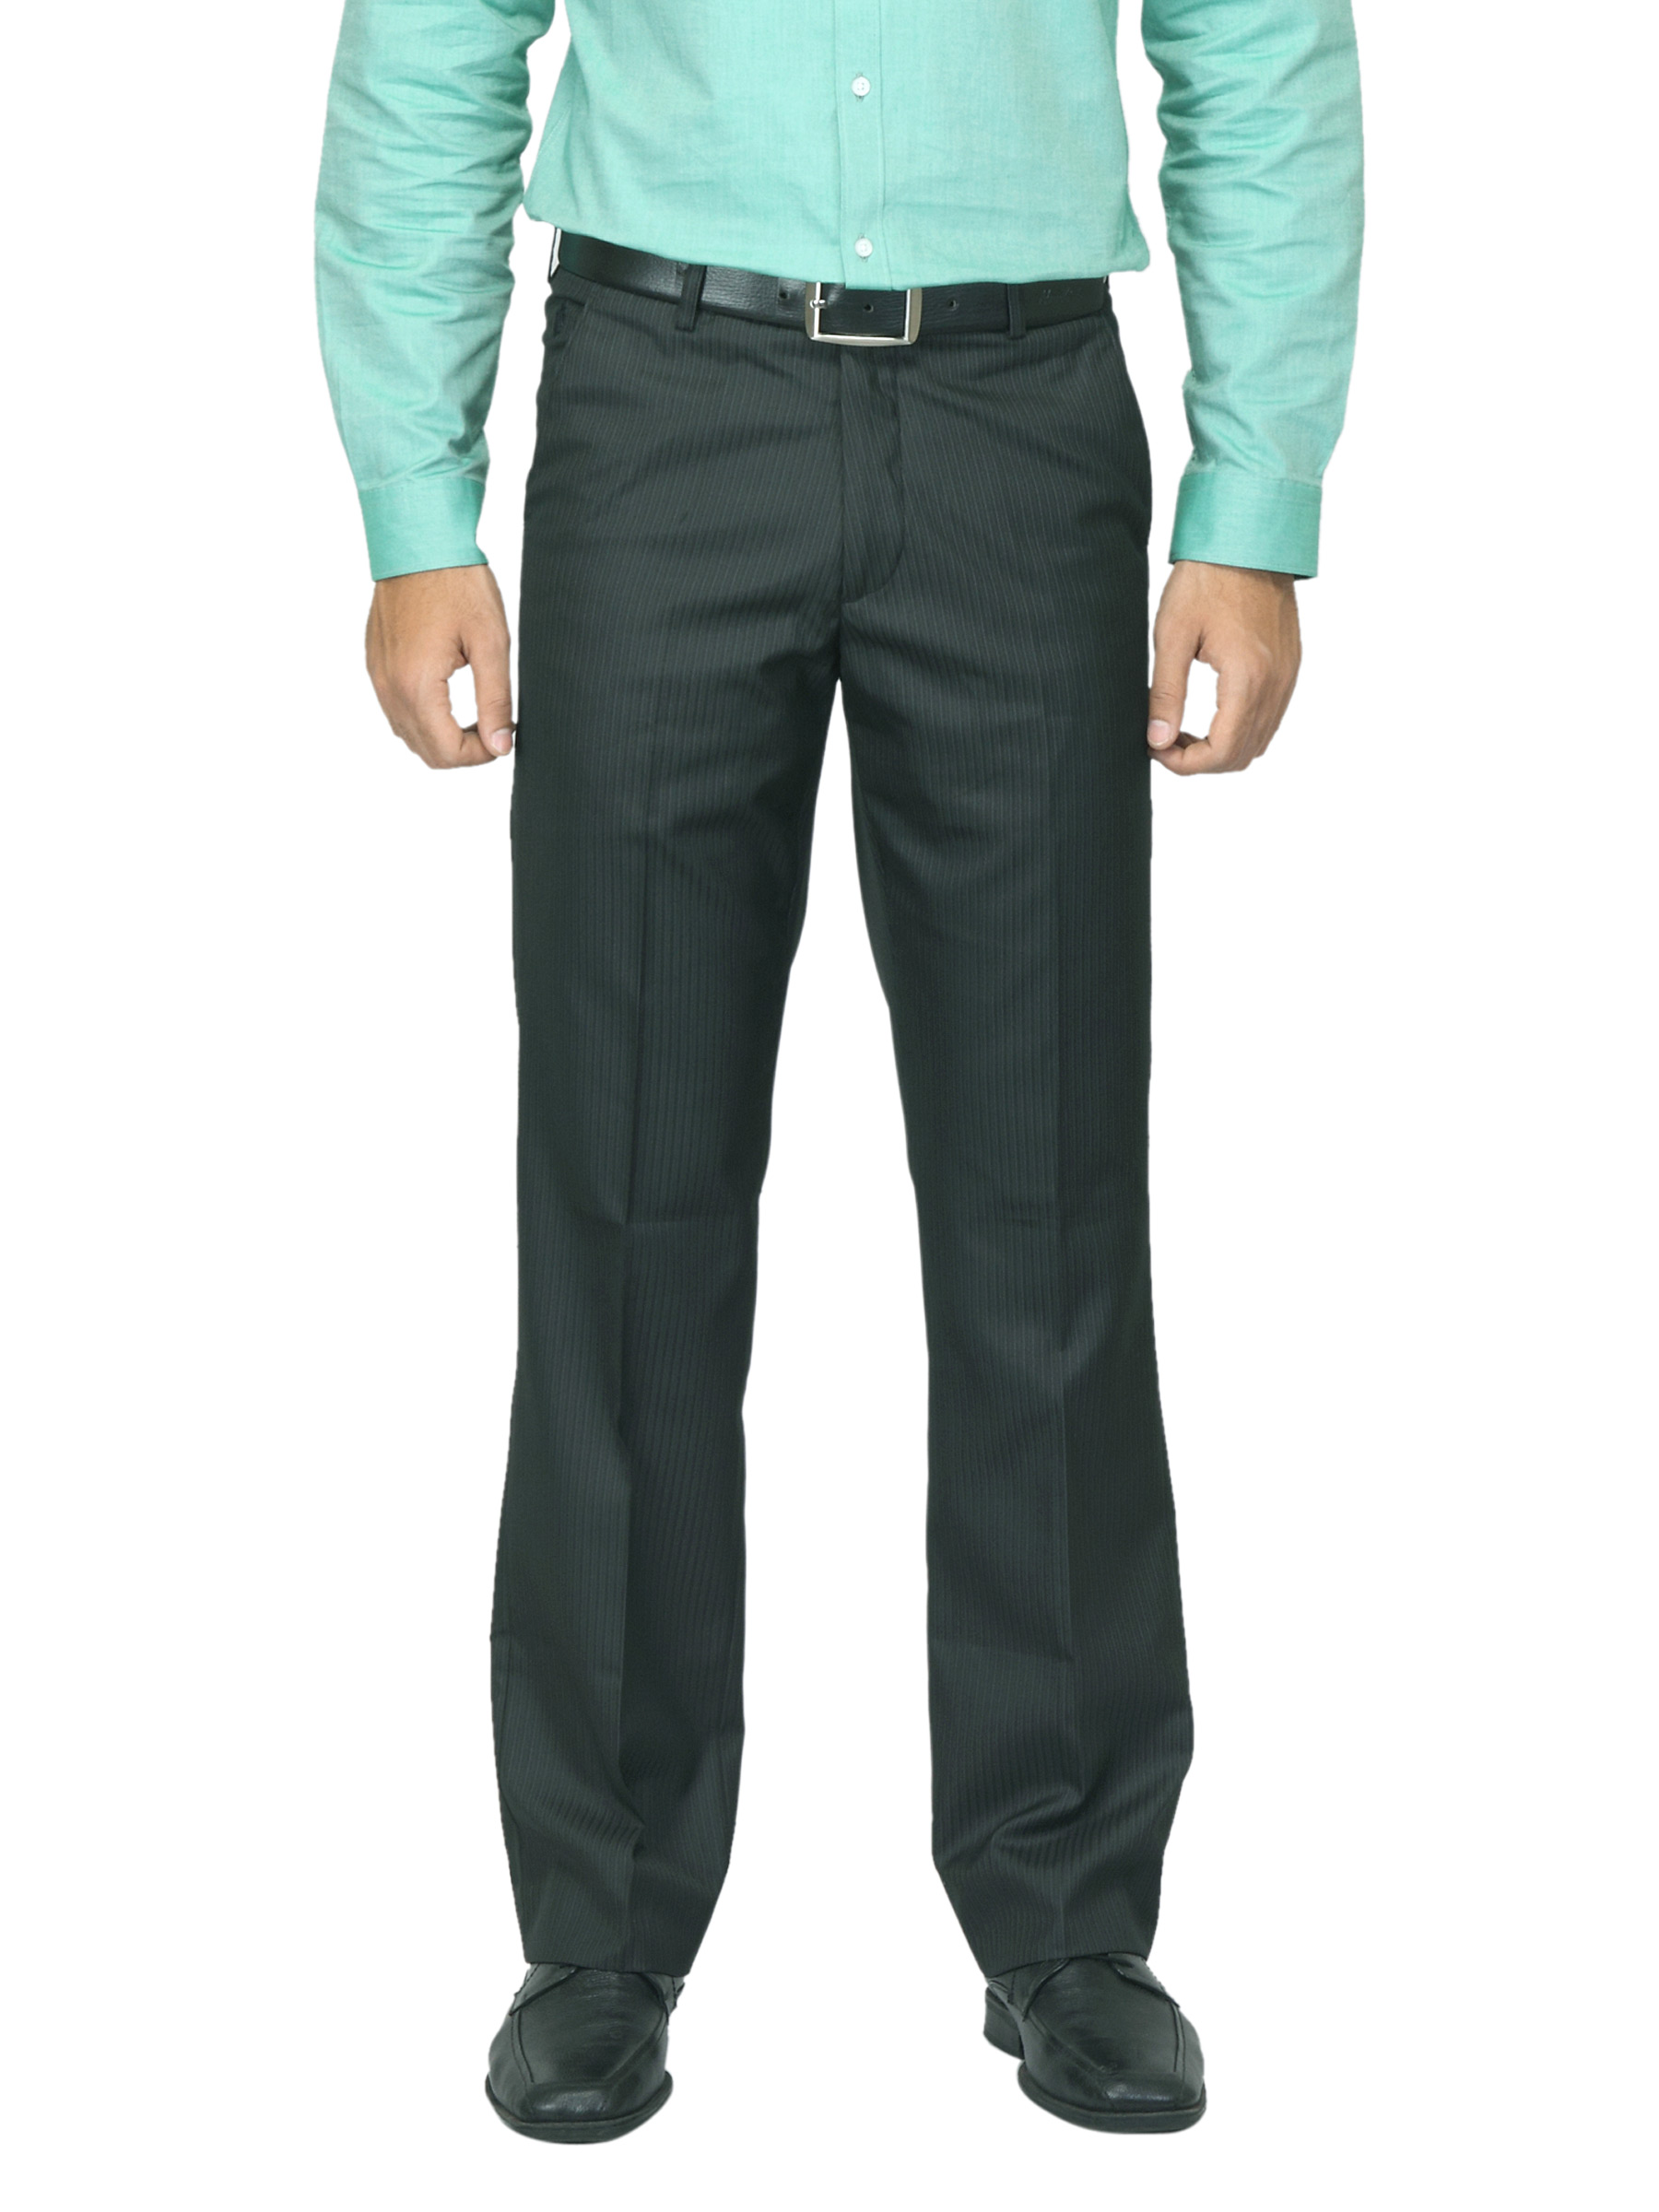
Black Coffee Men Striped Charcoal Trousers
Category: Apparel / Bottomwear / Trousers
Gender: Men
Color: Charcoal
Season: Summer 2012
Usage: Casual